List of EastEnders characters introduced in 2015

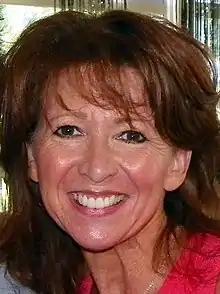
Bonnie Langford, who played Carmel from 2015 to 2018.

Carmel Kazemi, played by Bonnie Langford, made her first screen appearance on 26 May 2015. The character and Langford's casting was announced on 5 April 2015. The actress began filming her first scenes in the same month. Of her casting, Langford said "I'm so thrilled and delighted to be part of "EastEnders". I'm a great fan of the show and think the recent 30th Anniversary was sensational and shows just how good British television can be. To be part of this family is an absolute privilege." Carmel is Kush Kazemi's (Davood Ghadami) mother. Executive producer Dominic Treadwell-Collins described the character as being a loud and embarrassing "modern Essex divorcée who isn't quite ready to cut the apron strings". He added that she would clash with Kush's fiancée Shabnam Masood (Rakhee Thakrar). Laura-Jane Tyler from "Inside Soap" praised Langford's first appearance and said "bright, bubbly and a touch inappropriate, Carmel has an air of Peggy Mitchell about her – but not half as irritating! More please "EastEnders"!" It was announced in August 2015 that Langford had signed a one-year contract with the show and that Carmel would become a regular character. Langford revealed her delight at this news. Laura-Jayne Tyler of "Inside Soap" was pleased with the news Carmel would be a regular character, "The shiny new plaque on Bonnie Langford's dressing room door suggest that Carmel is set for a long stay on the Square. We couldn't be happier!" It was announced on 12 July 2018 that Langford would be leaving the role at the end of the year. Carmel departed on 5 November 2018.